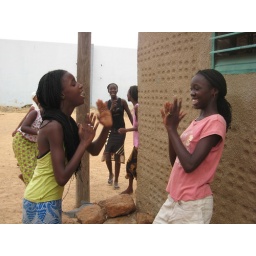
girls playing in the street